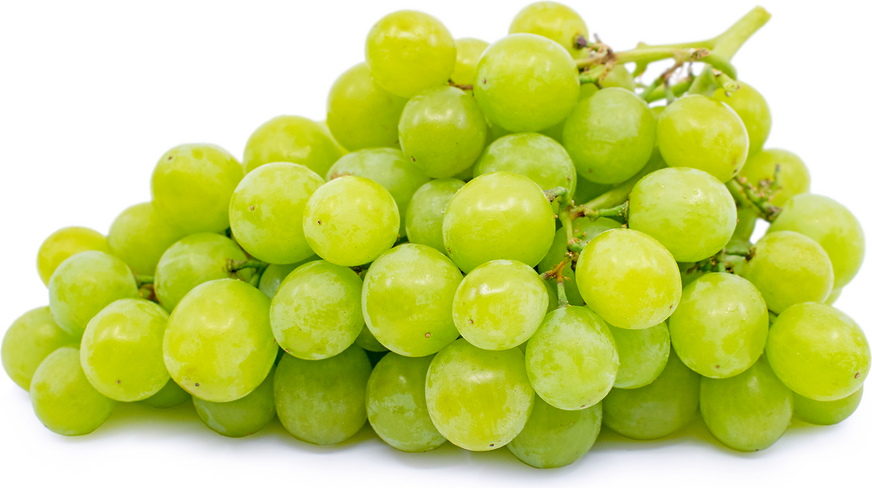
Label: Grapes